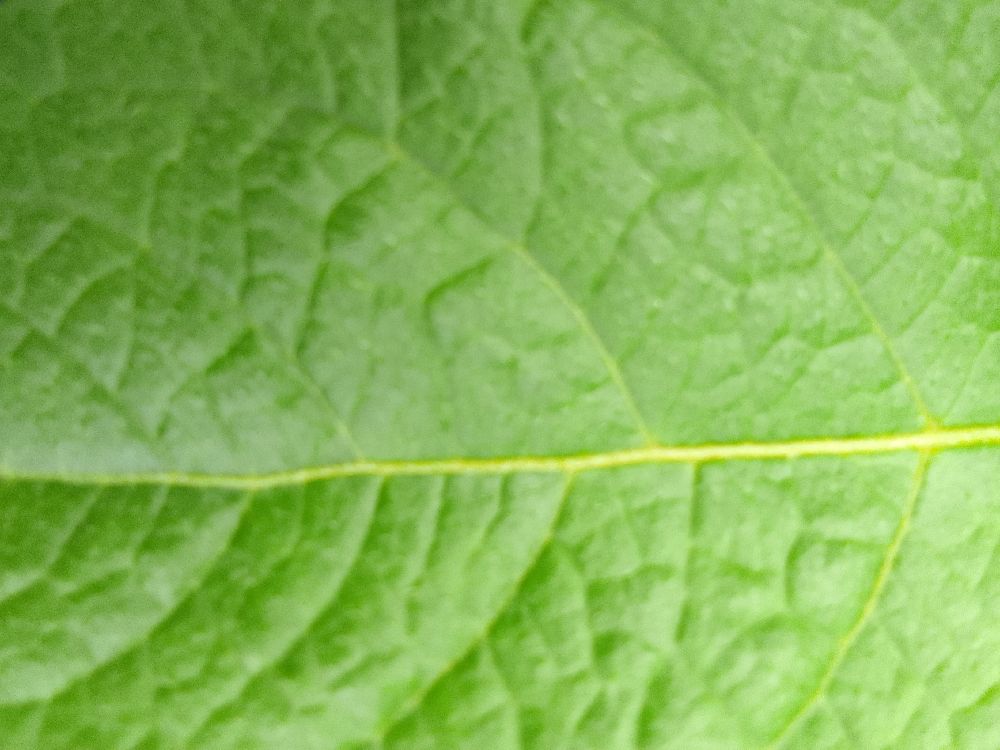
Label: Healthy